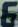
Number: 6